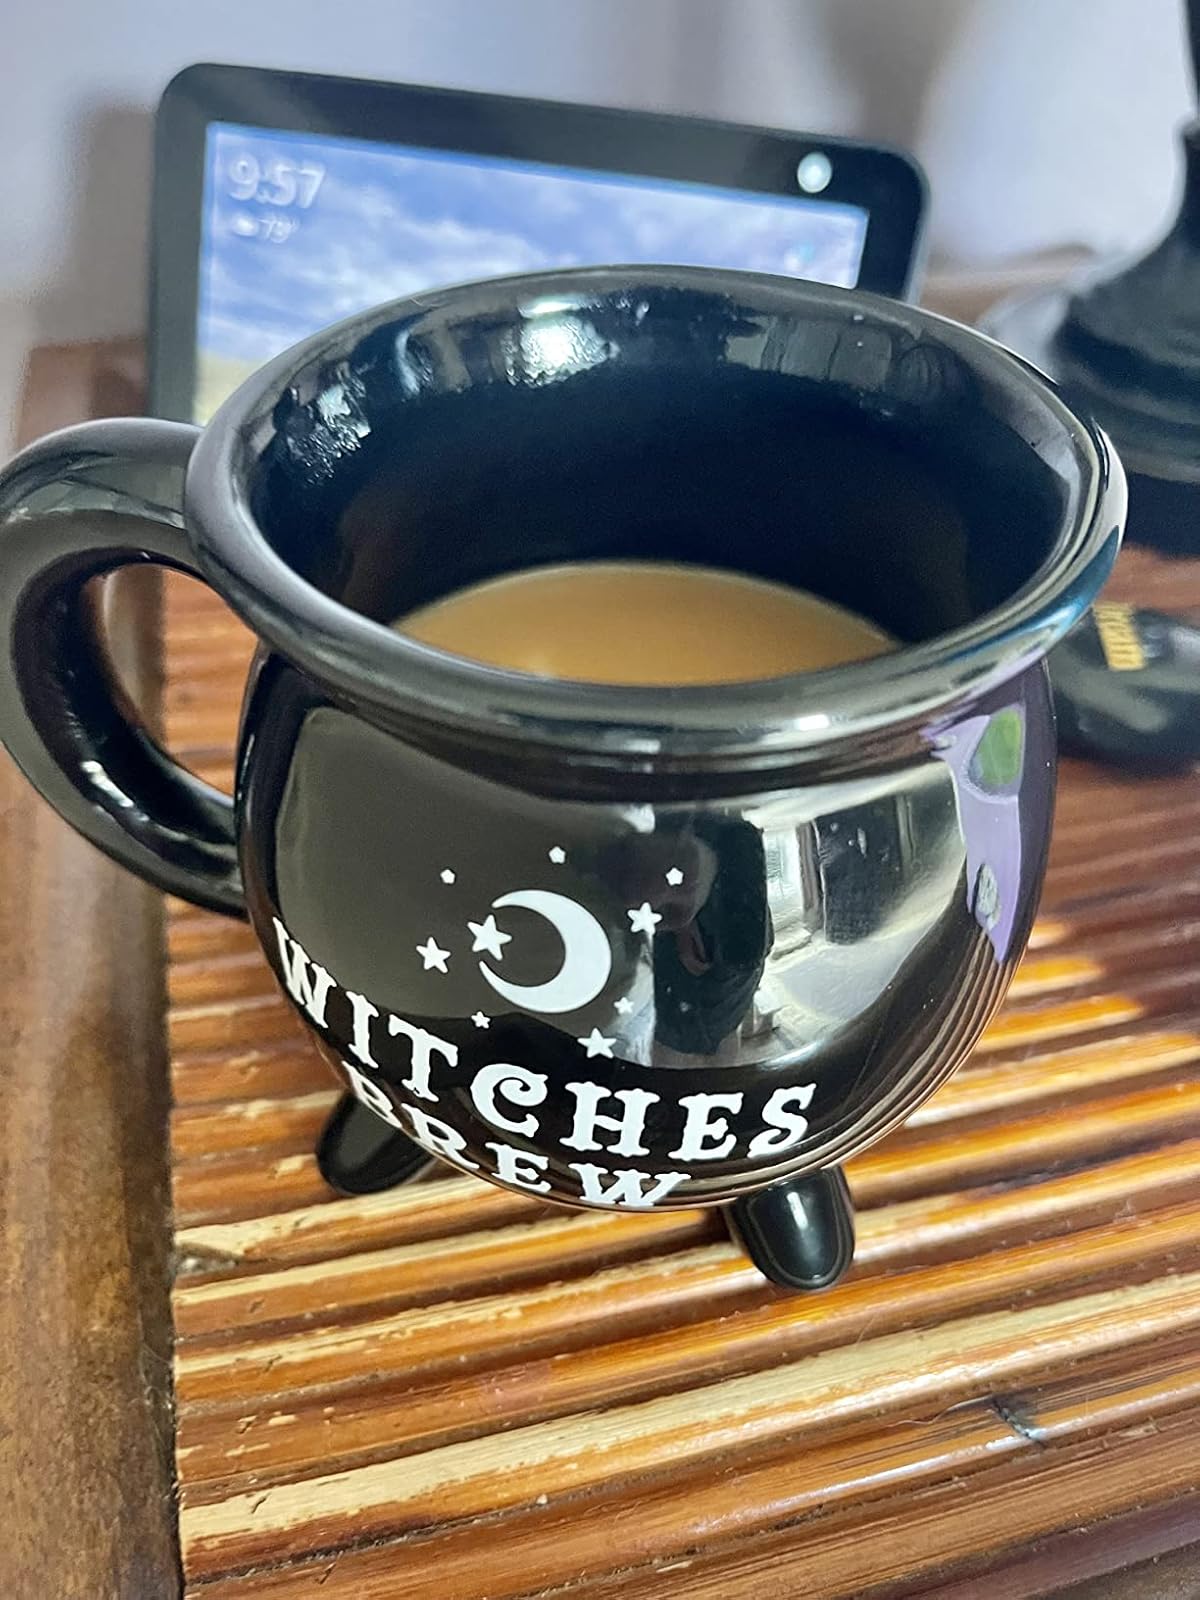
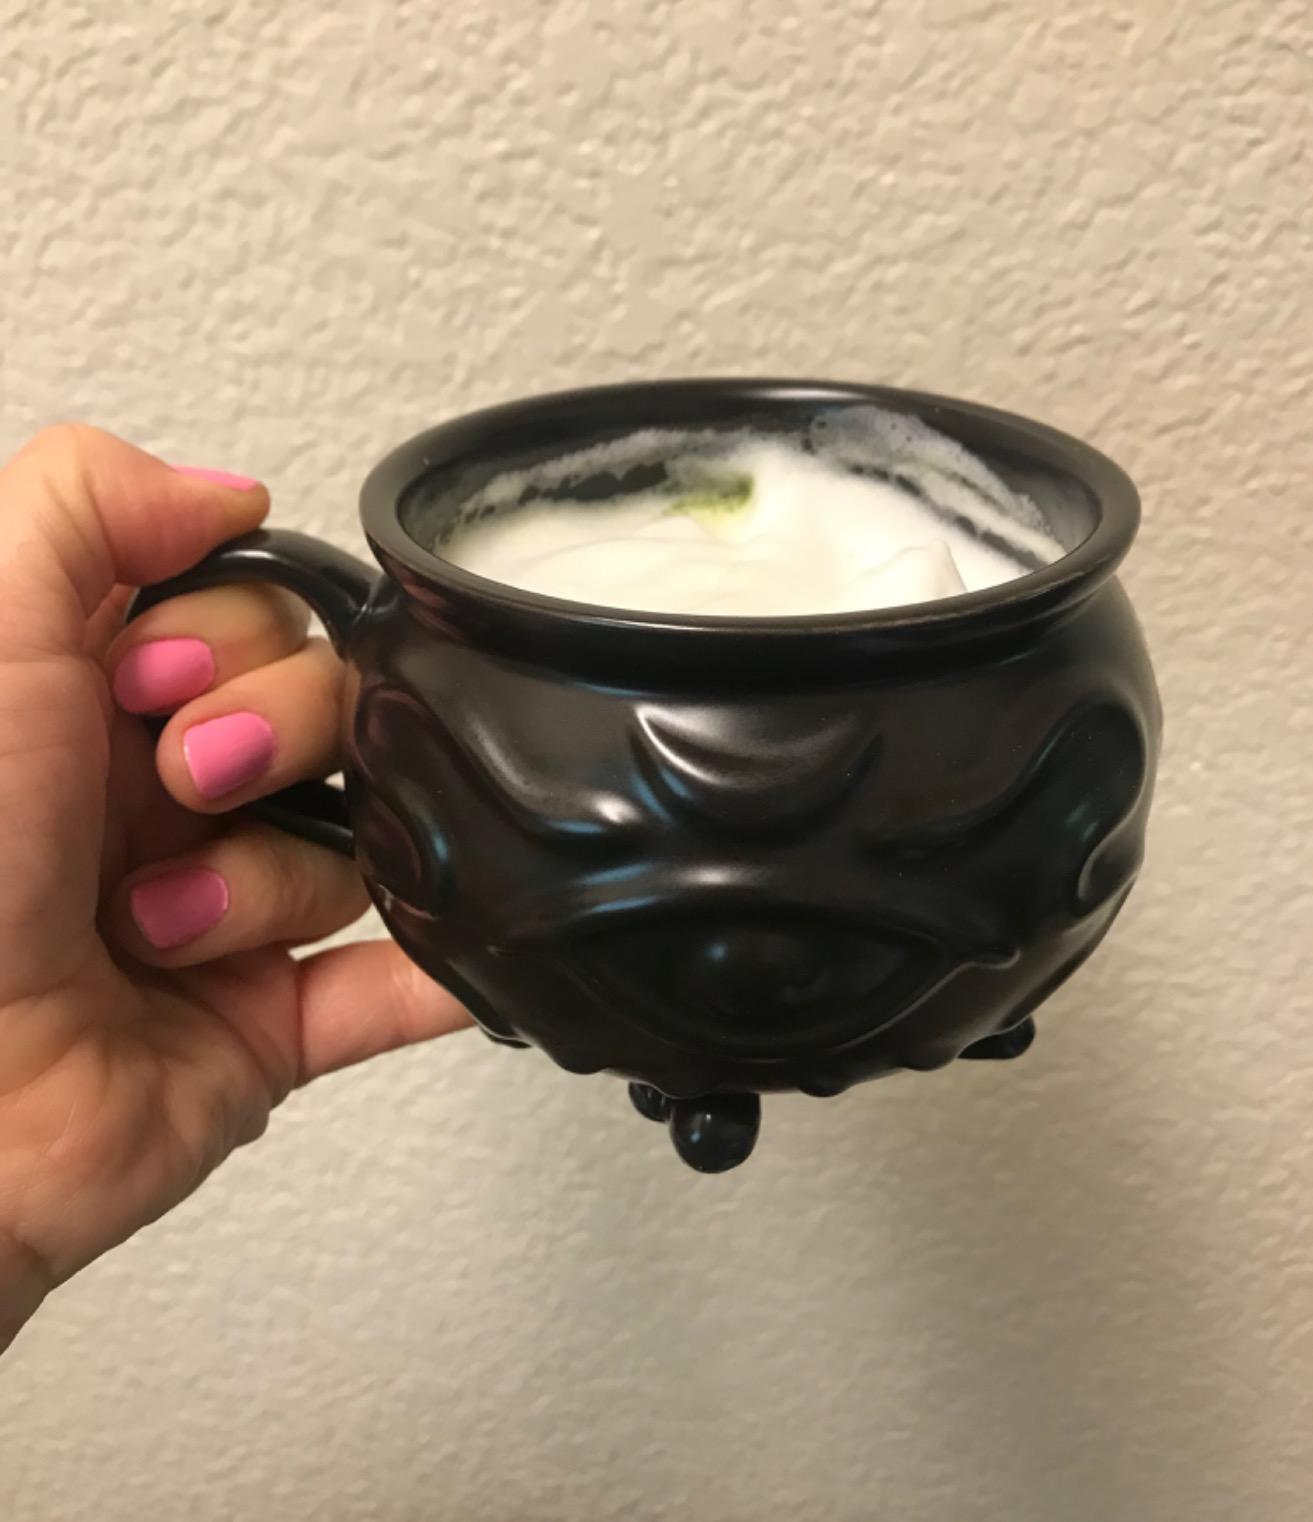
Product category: items_mug
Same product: no